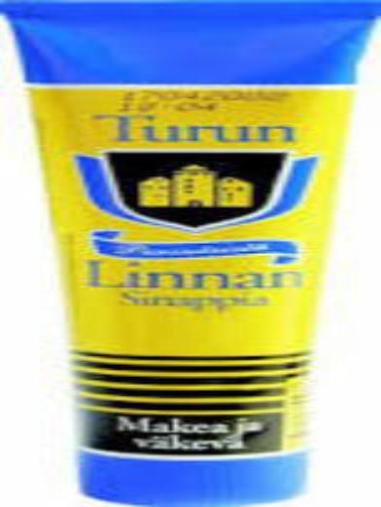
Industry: Food